1988 Leeds City Council election

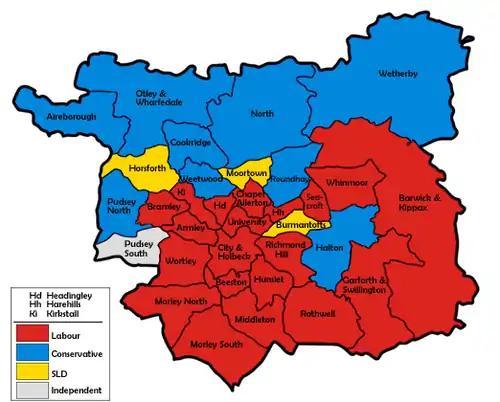
Map of the results for the 1988 Leeds council election.

The 1988 Leeds City Council elections were held on Thursday, 5 May 1988, with one third of the council and a vacancy in Headingley to be elected.